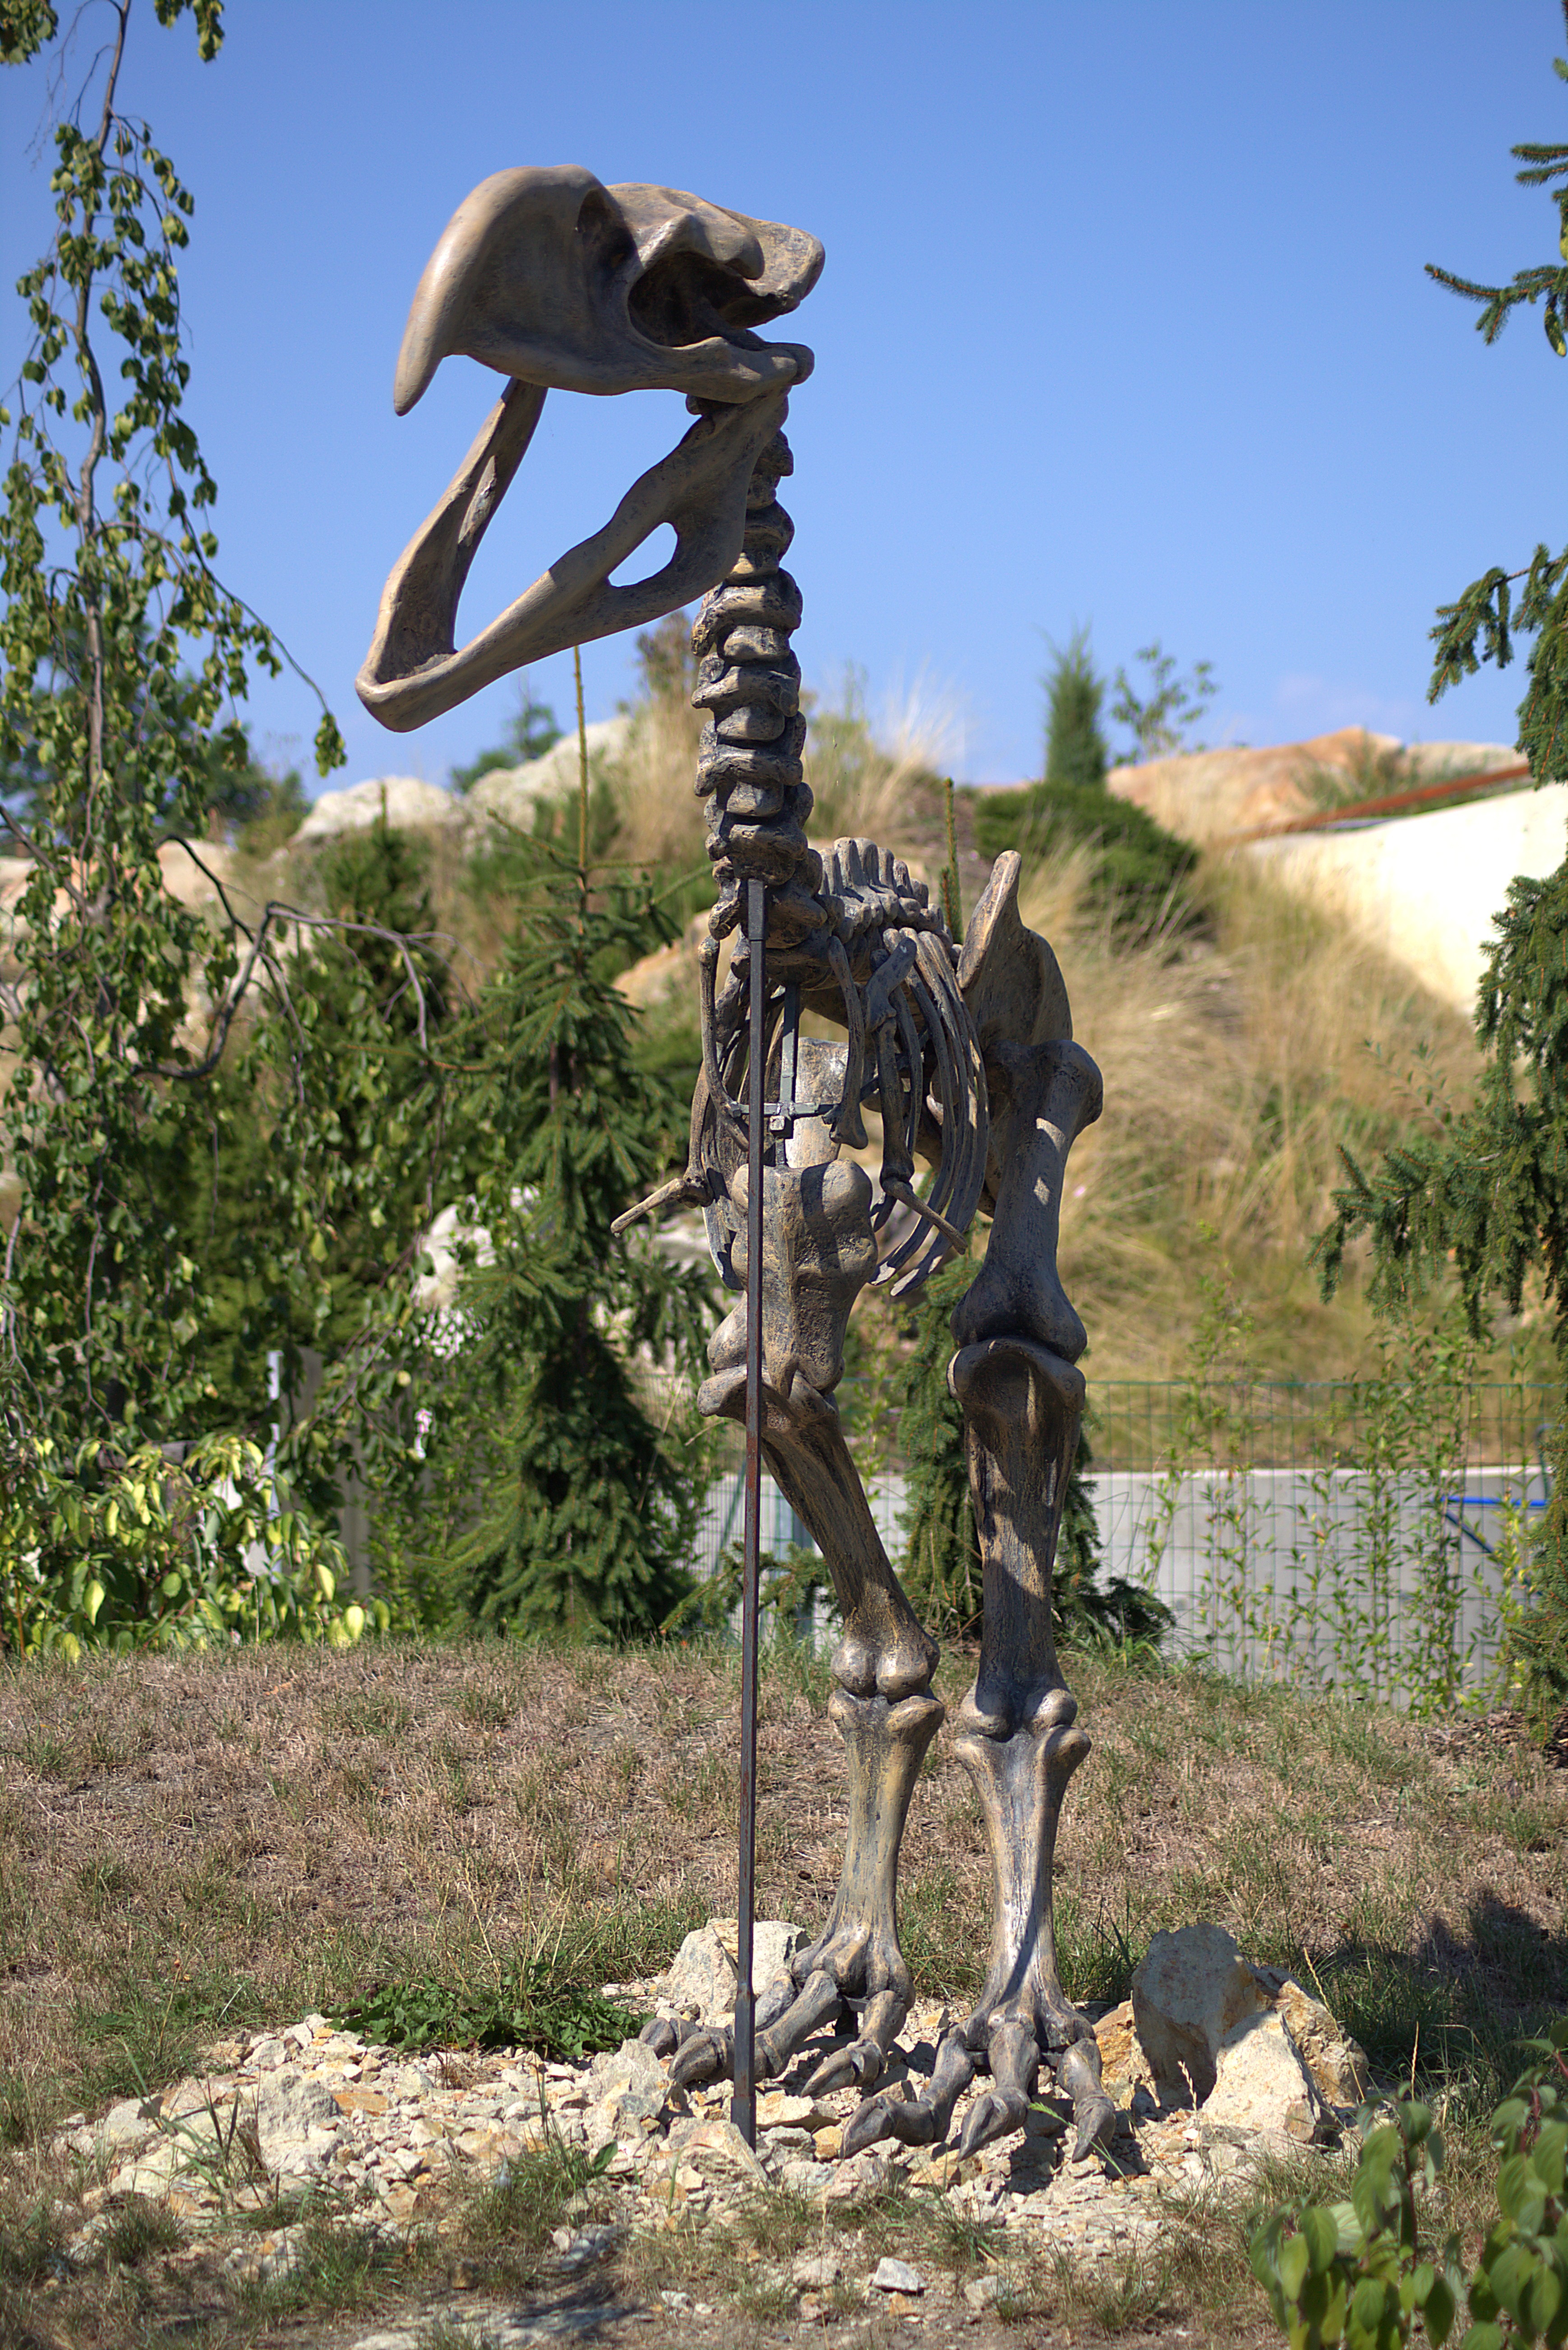
monument, statue, park, frame, bone, sculpture, art, skeleton, fossil, dinosaur, prehistoric times